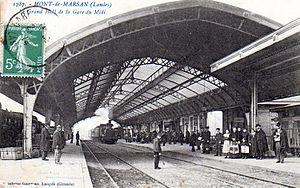
Gare de Mont-de-Marsan
Le Chemin de fer de Luxey à Mont-de-Marsan a fonctionné dans le département des Landes entre 1906 et 1964.